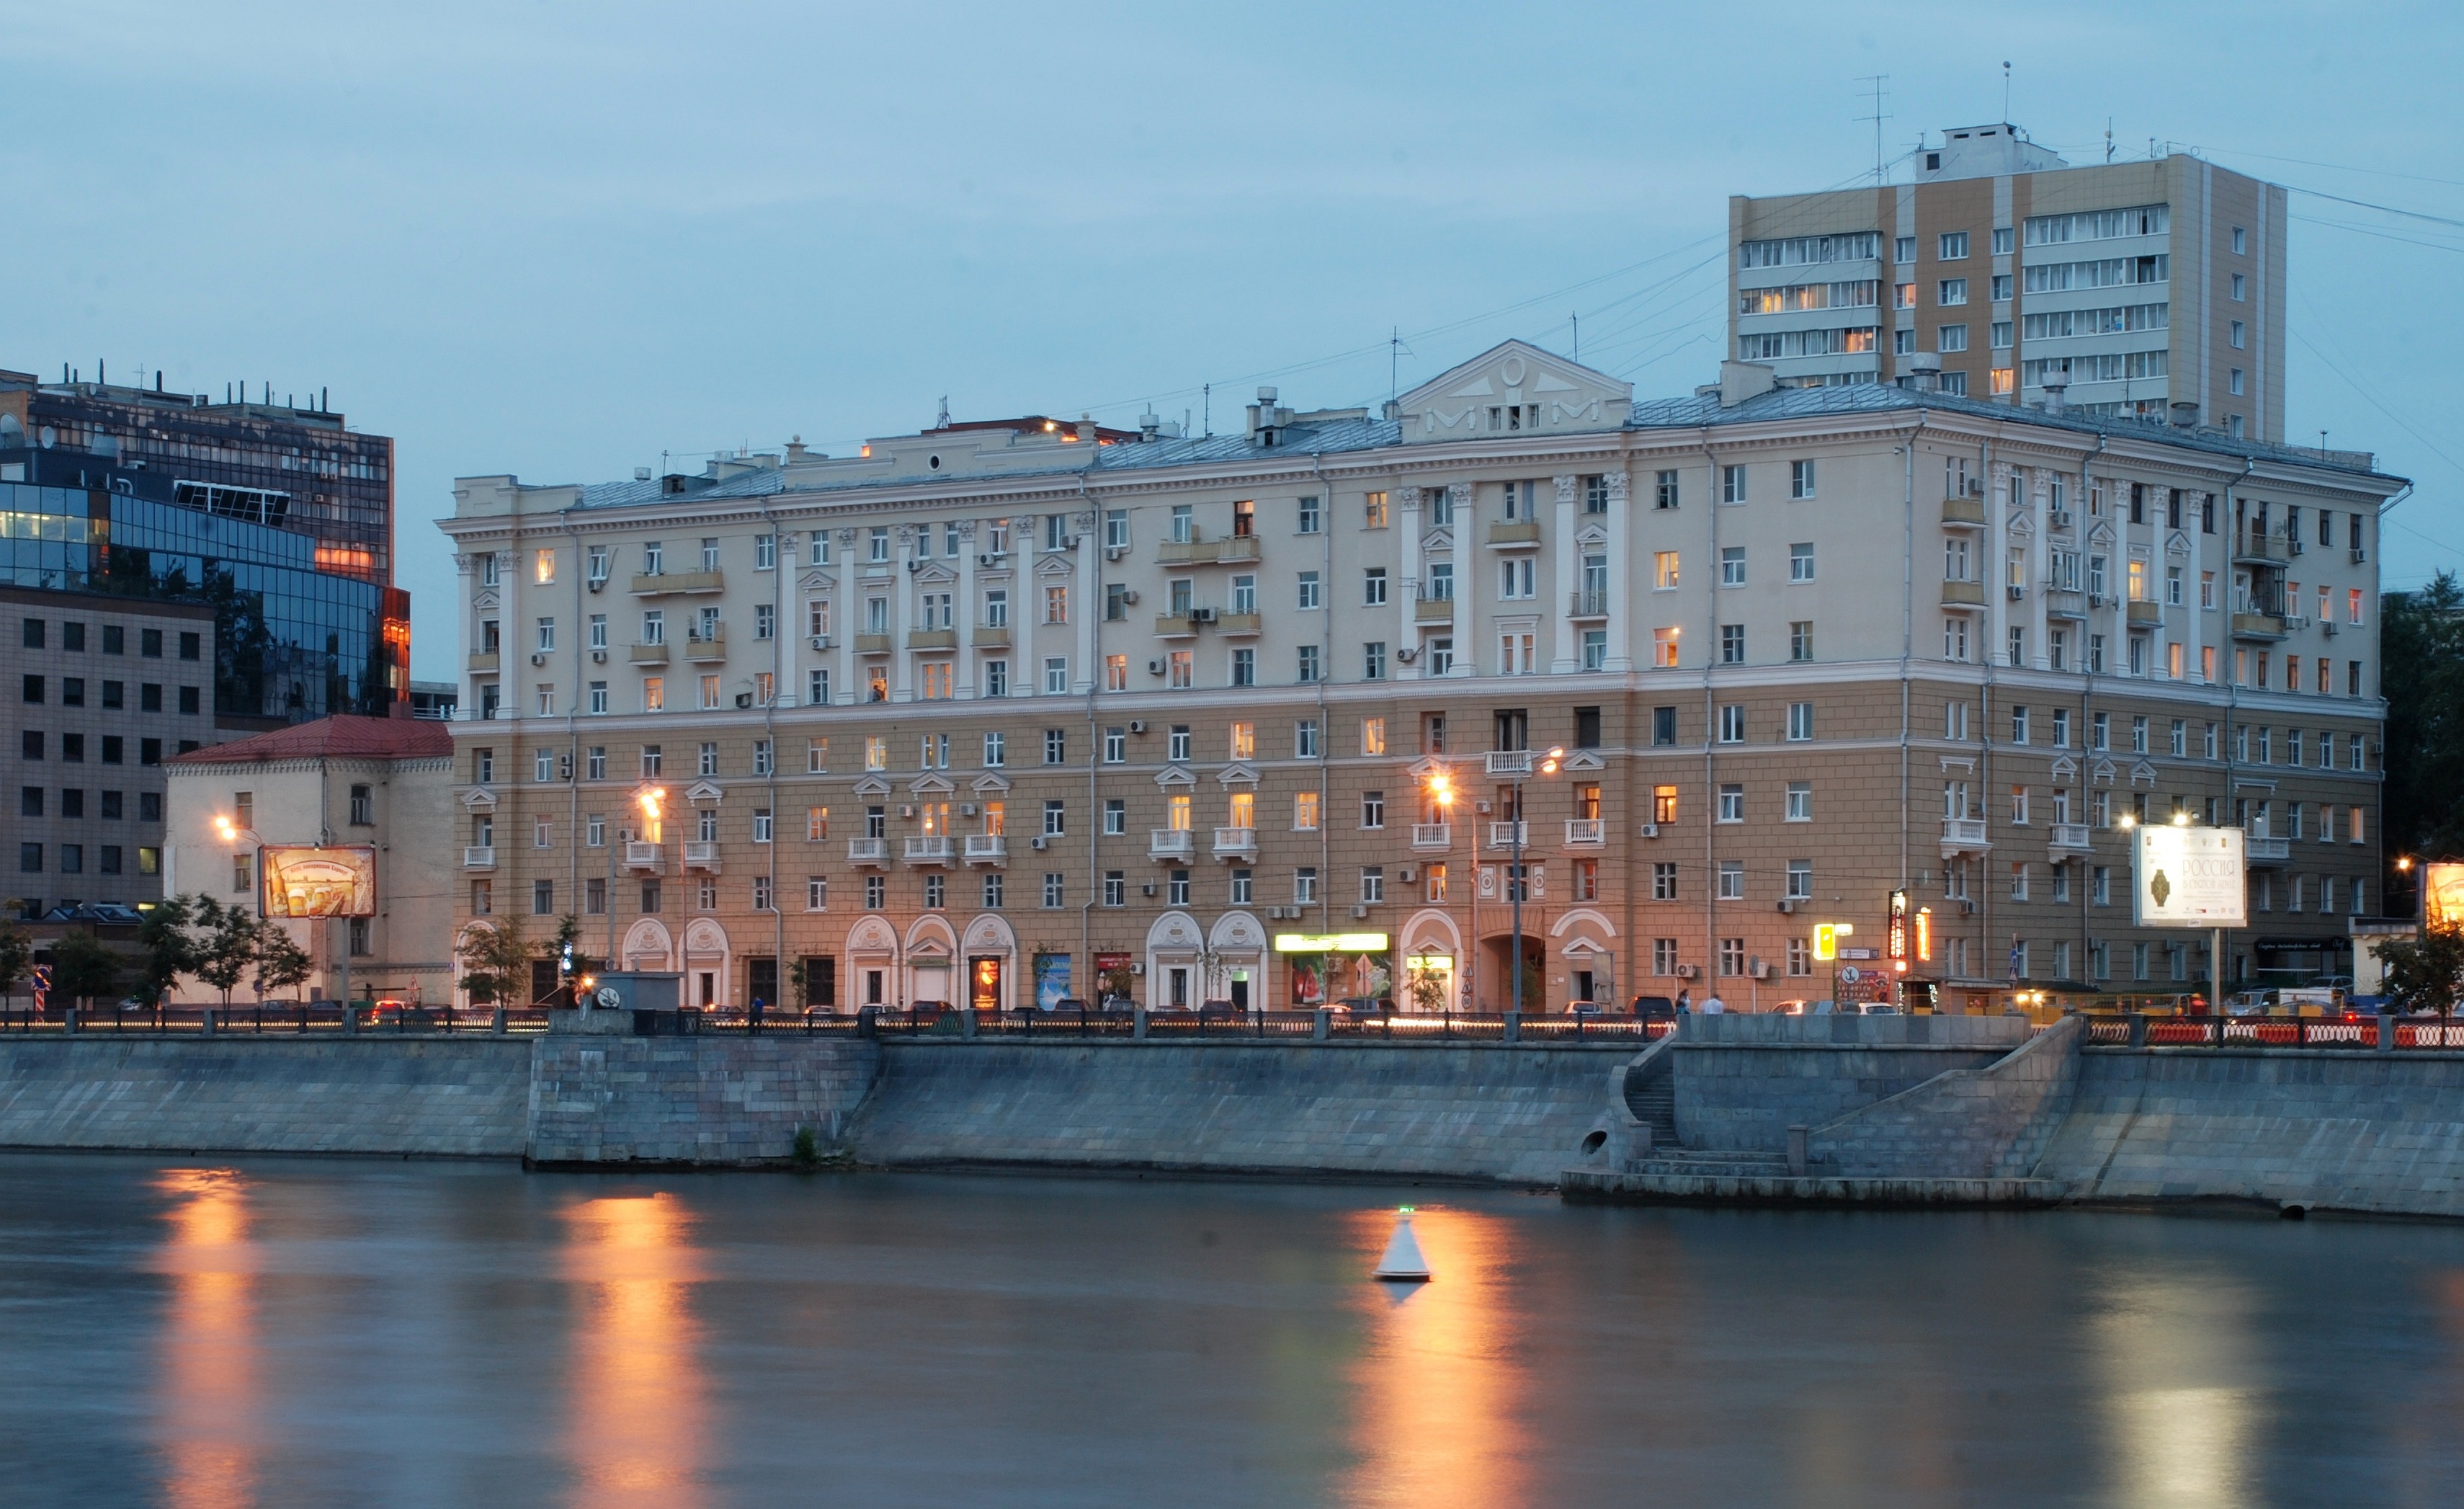
sea, dock, skyline, night, town, city, river, ship, cityscape, downtown, evening, reflection, vehicle, harbor, port, nikon, waterway, moscow, nikkor, russia, d80, cityscapes, watercraft, moskau, 18135mmf3556g, 18135mm, nikond80, moscou, urban area, human settlement